Years in the Making: The Time-Travel Stories of L. Sprague de Camp

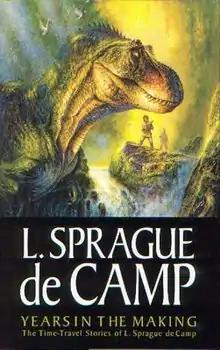
First edition

Years in the Making: the Time-Travel Stories of L. Sprague de Camp is a collection of science fiction stories by American author L. Sprague de Camp, edited by Mark L. Olson and illustrated by Bob Eggleton. It was first published in hardcover by NESFA Press in February 2005, with a NESFA/Science Fiction Book Club edition following in September of the same year.